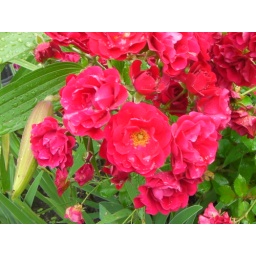
from &amp;quot;Flower Bridge&amp;quot; in Shelburne Falls, MA. On the way home via the mountain route.